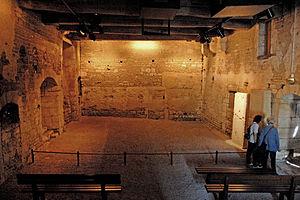
La cathédrale Saint-Pierre de Maillezais est une ancienne église abbatiale, convertie en 1317 en cathédrale, située à Maillezais, dans le département de la Vendée. Elle demeure le siège de l'évêché de Maillezais jusqu'en 1648, date à laquelle le siège épiscopal est transféré dans la cathédrale Saint-Barthélémy-du-Grand-Temple, à La Rochelle.